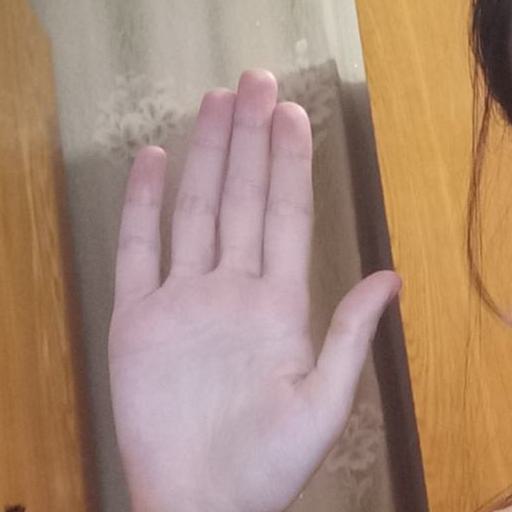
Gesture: stop